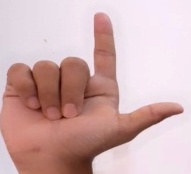
ASL sign: L